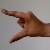
The image shows a hand gesture representing the letter 'Z' in Indian Sign Language.